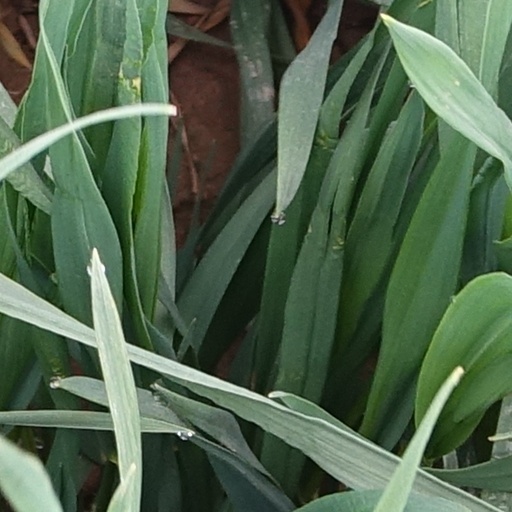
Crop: wheat